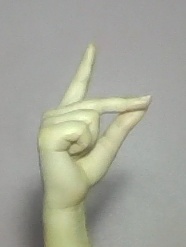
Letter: ta